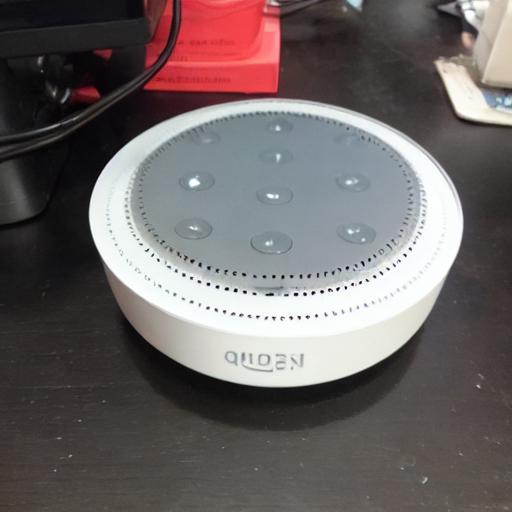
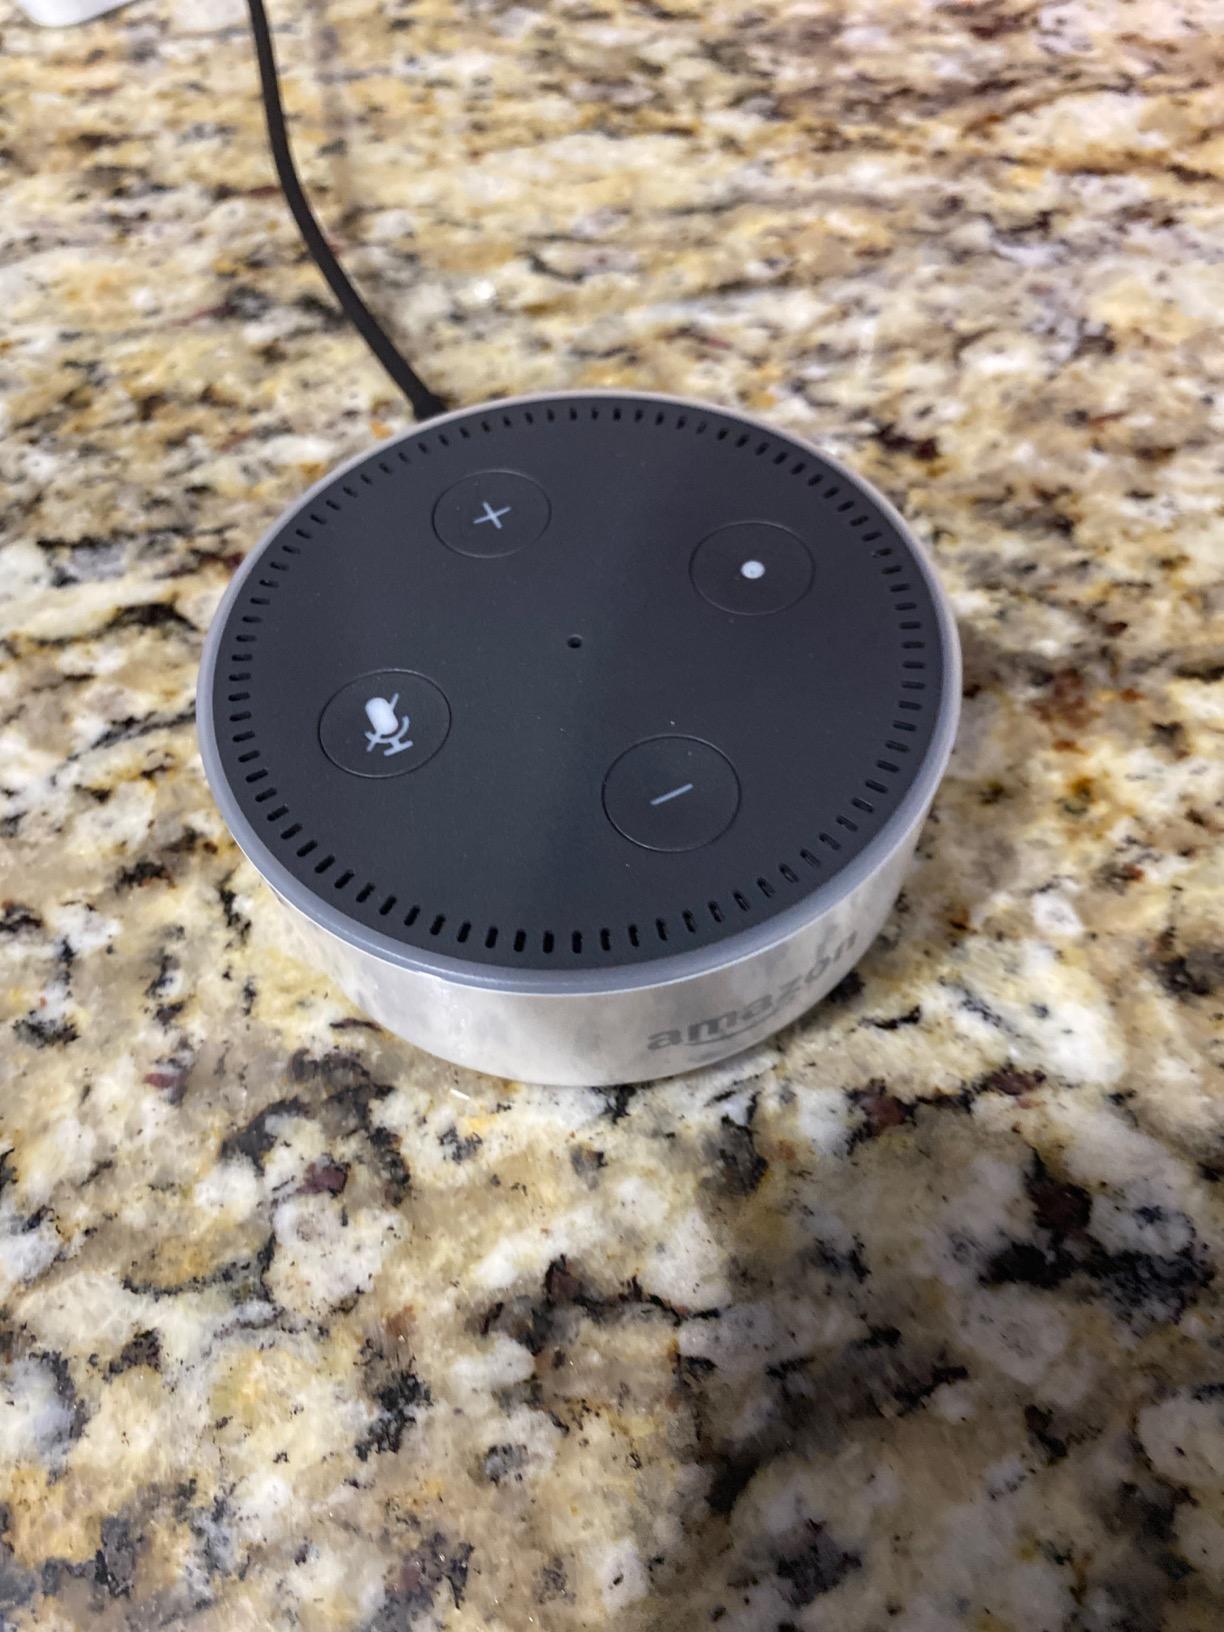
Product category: speaker
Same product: no